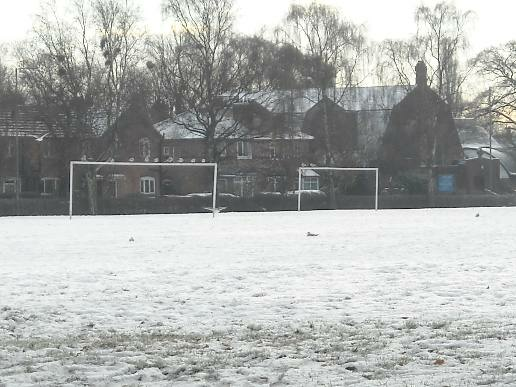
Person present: No